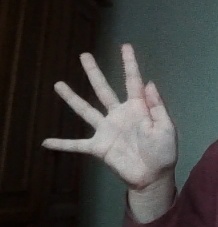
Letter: sheen